Adirondack Experience

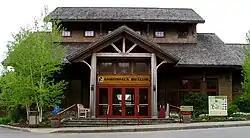
Main entrance of the Adirondack Experience

Adirondack Experience (formerly Adirondack Museum), located on NY-30 in the hamlet of Blue Mountain Lake in Hamilton County, New York, is a museum dedicated to preserving the history of the Adirondacks. The museum is located on the site of an historic summer resort hotel, the Blue Mountain House, built high above Blue Mountain Lake in 1876 by Miles Tyler Merwin, that operated until the late 1940s. The museum consists of 23 buildings, 121 acres, and 60,000 square feet of exhibition space. The opening of a brand new 19,000 square foot exhibition, "Life in the Adirondacks," took place July 2017.